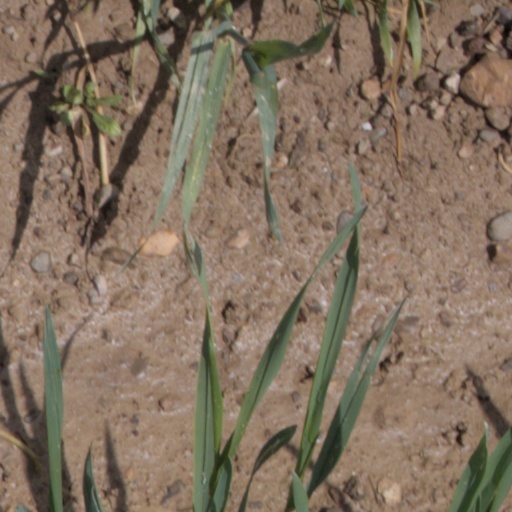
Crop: wheat